Jerónimo Girón-Moctezuma, Marquis de las Amarillas

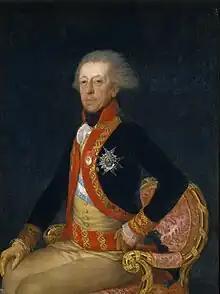
Antonio Ricardos

In April 1793, the Spanish Army of Catalonia led by Captain General (CG) Antonio Ricardos invaded Roussillon in the eastern Pyrenees during the French Revolutionary Wars. In May, the army opened the Siege of Bellegarde and captured the French fortress on 24 June. In early September 1793, Ricardos made a bid to capture Perpignan, the department capital.